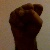
The image shows a hand gesture representing the letter 'S' in Indian Sign Language.